Hasan Prishtina

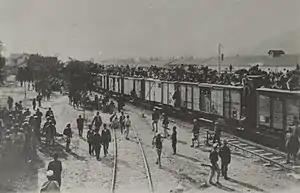
Üsküp,capital of the Kosovo vilayet, after being captured by Albanian revolutionaries

Until August 1912, Prishtina led the Albanian rebels to gain control over the whole Kosovo vilayet (including Novi Pazar, Sjenica, Prishtina and even Skopje), part of Scutari Vilayet (including Elbasan, Përmet, Leskovik and Konitsa in Janina Vilayet and Dibër in Monastir Vilayet. Marshall Ibrahim Pasha was sent by the Ottomans to negotiate terms and on 9 August met with leaders of the uprising where Prishtina presented the Fourteen Points and the commander then sent them to Istanbul and returned to his army. Prishtina however retreated from insisting upon autonomy that disappointed some Albanian nationalists. On 18 August, the moderate faction led by Prishtina managed to convince leaders Boletini, Curri, Riza Bey Gjakova and Idriz Seferi of the conservative group to accept the agreement with the Ottomans for Albanian sociopolitical and cultural rights. In assisting to formulate the Fourteen Points, in part secured by Kosovo Albanian military action against the Ottomans, Prishtina in his role as a Kosovar notable and Albanian patriot balanced national and regional concerns.